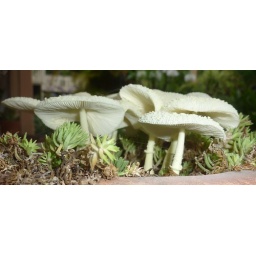
Fungi growing in my flower pot